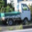
Label: pickup_truck